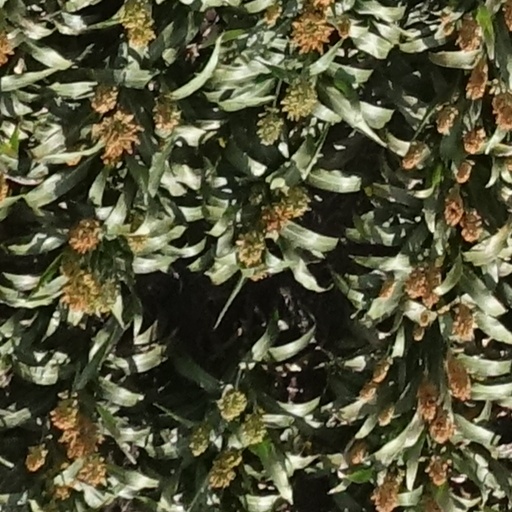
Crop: sorghum